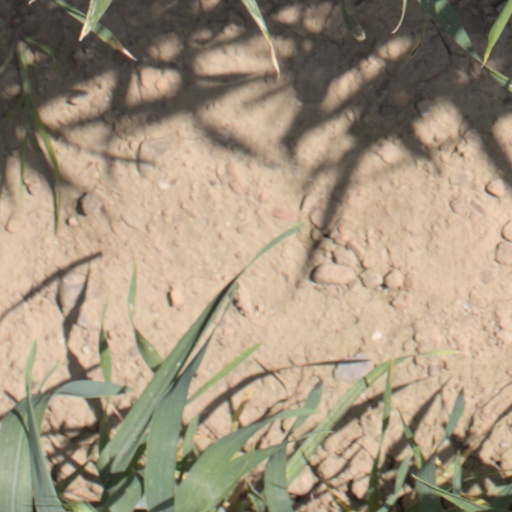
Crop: wheat